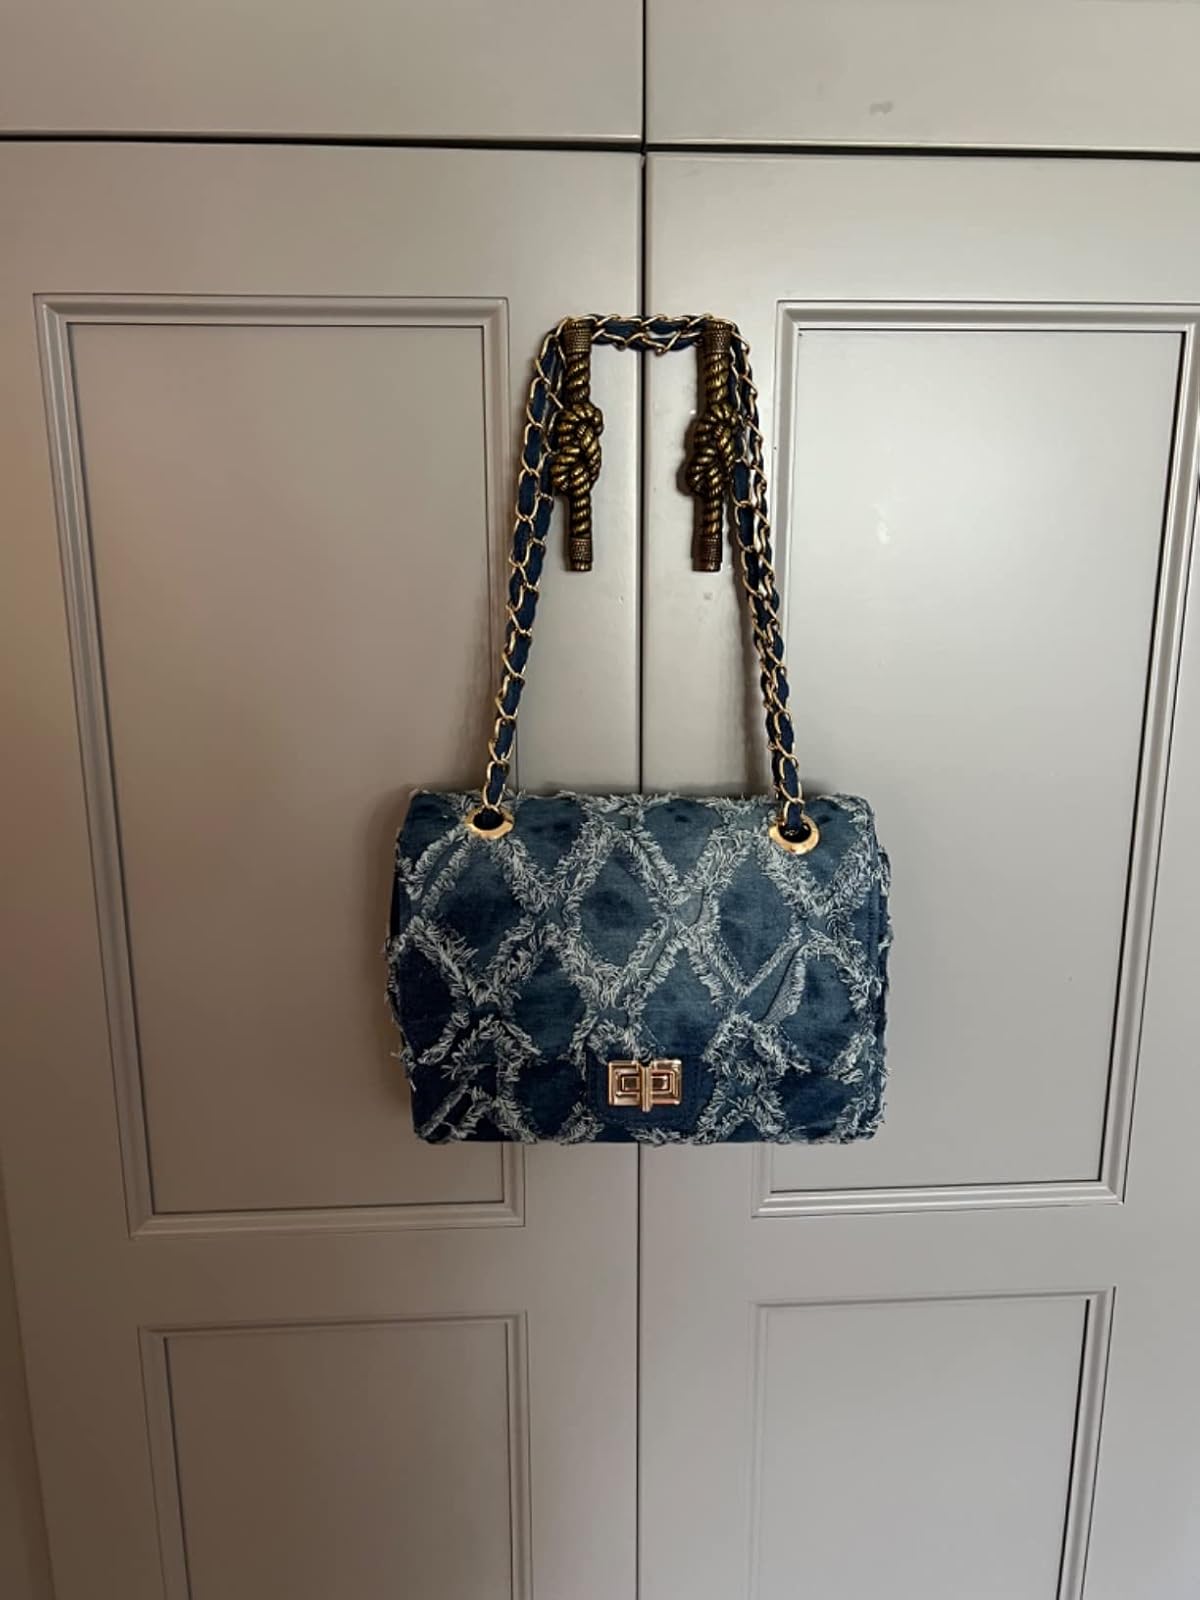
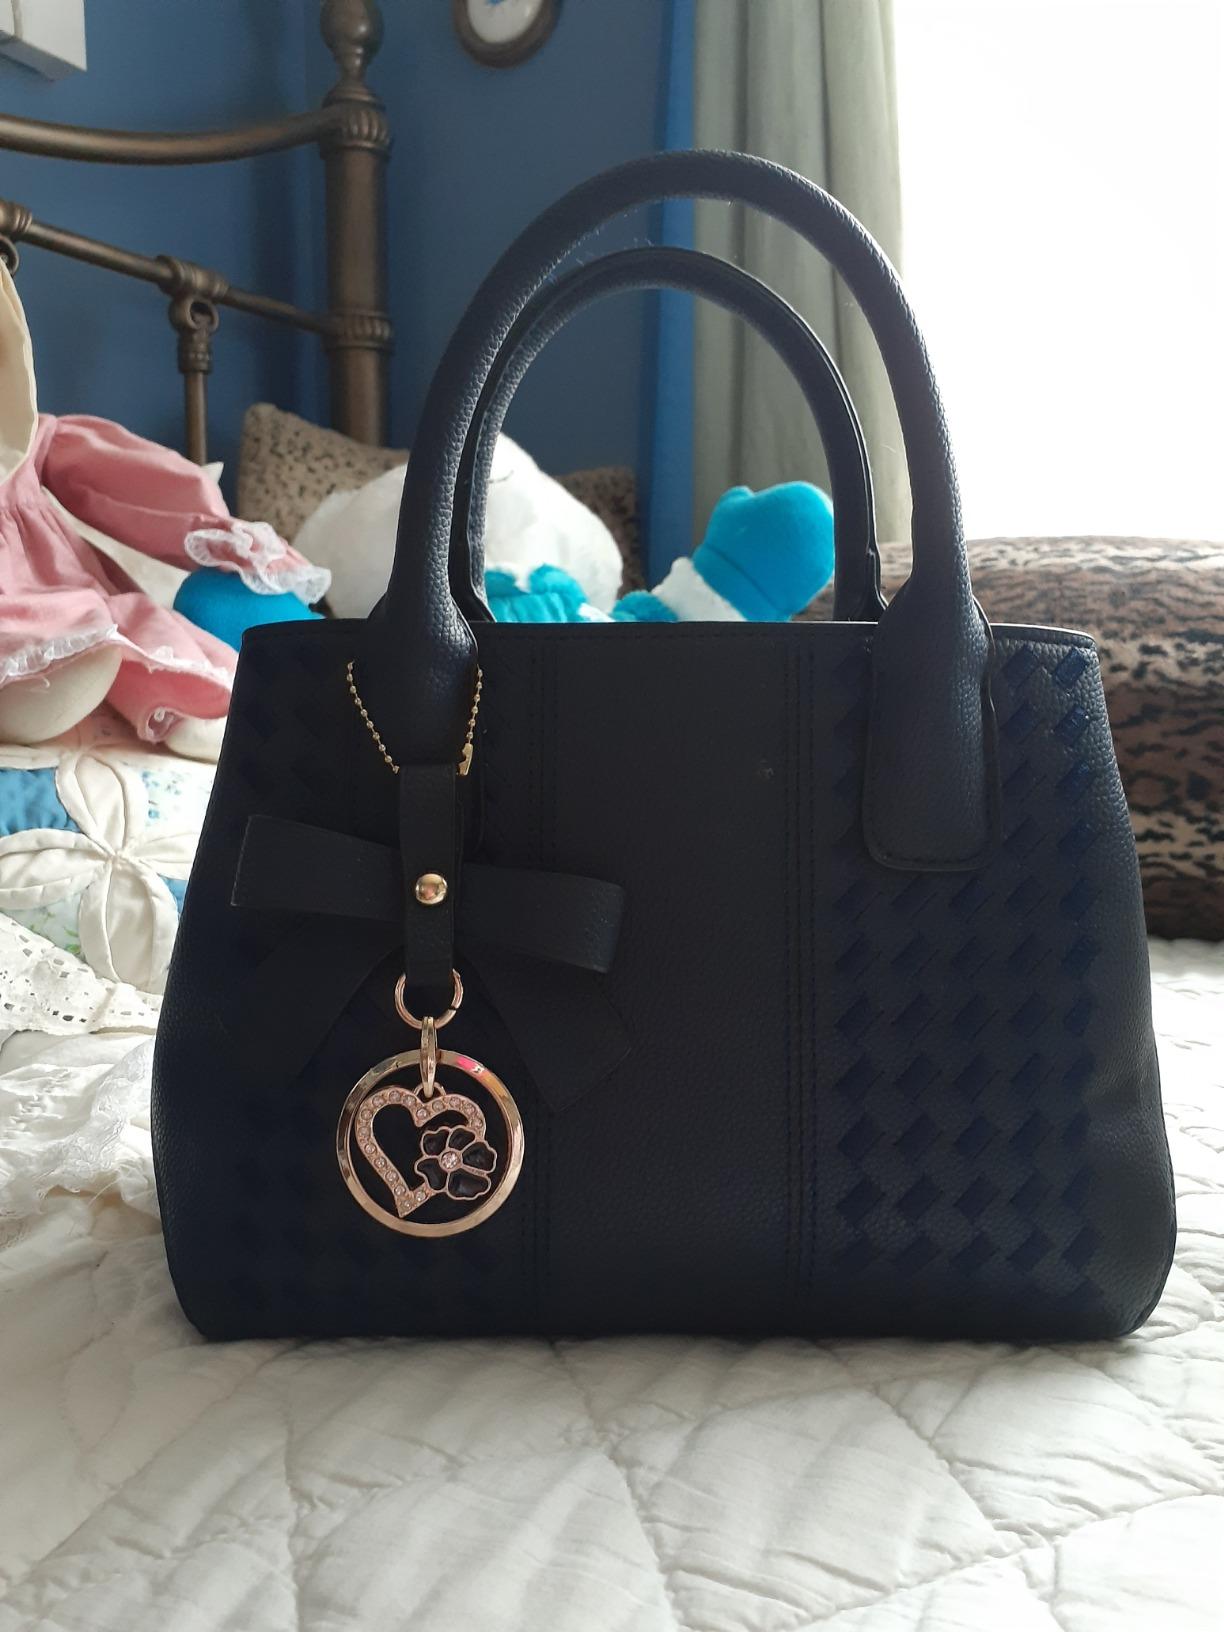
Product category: accessories_handbag
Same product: no